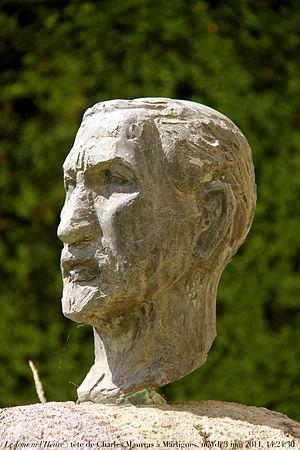
Tête de Charles Maurras, 1868-1952, dans son jardin de Martigues, 22, chemin du Paradis, Bouches-du-Rhône, Provence.
Charles Maurras, né le 20 avril 1868 à Martigues et mort le 16 novembre 1952 à Saint-Symphorien-lès-Tours, est un journaliste, essayiste, homme politique et poète français, membre de l'Académie française. Théoricien du nationalisme intégral, il est l'une des figures de proue de l'Action française, principal mouvement intellectuel et politique d'extrême droite sous la Troisième République.